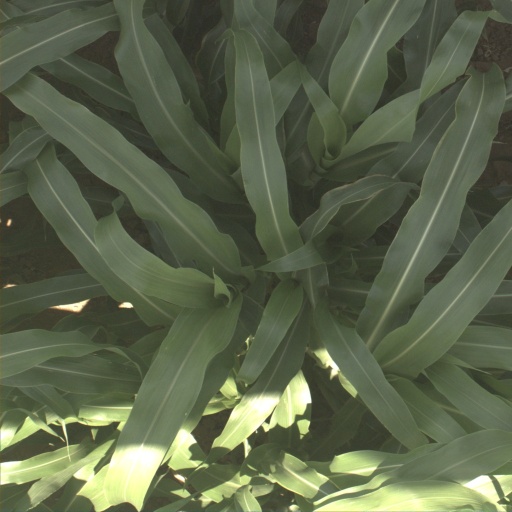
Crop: sorghum